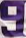
Number: 9